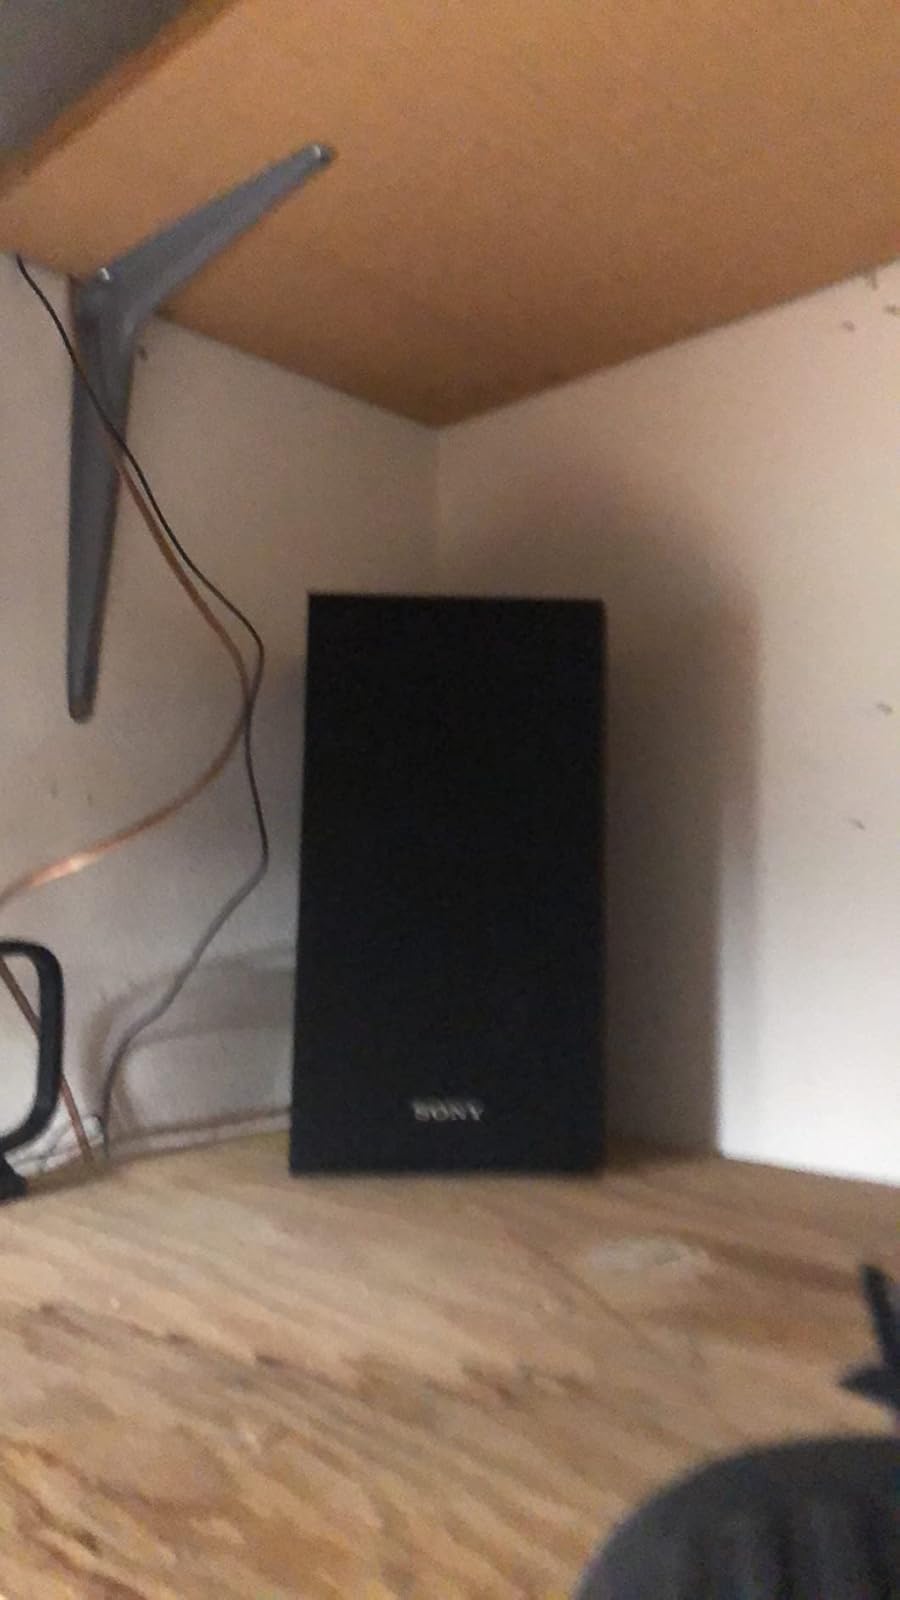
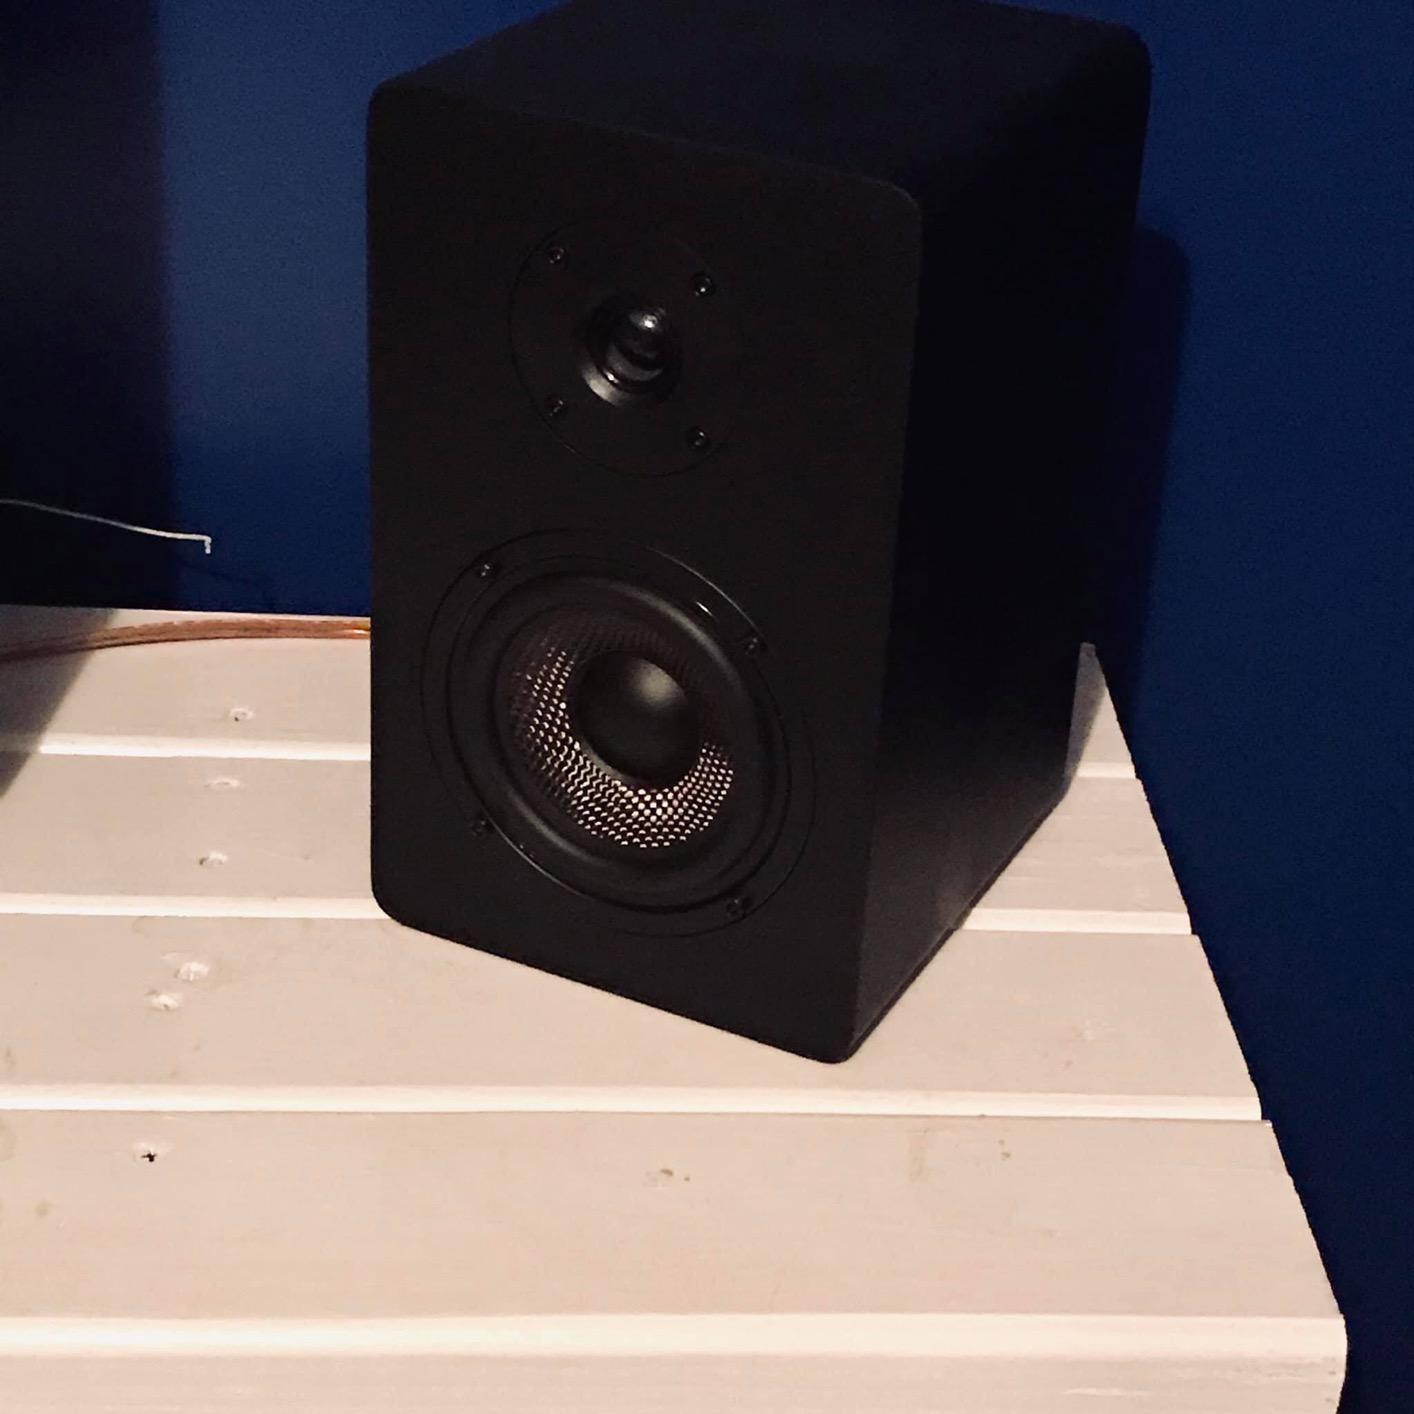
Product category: speaker
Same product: no